Queen's Own Royal West Kent Regiment

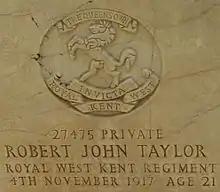
.

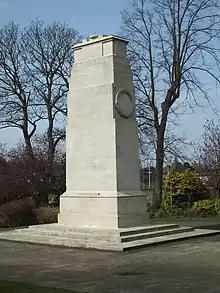
The Queen's Own Royal West Kent Regiment Cenotaph in Brenchley Gardens, Maidstone.

During the First World War, over 60,000 men served with the Queen's Own (Royal West Kent Regiment). Three VCs were awarded. However, 6,866 officers and other ranks lost their lives, with many thousands more wounded.